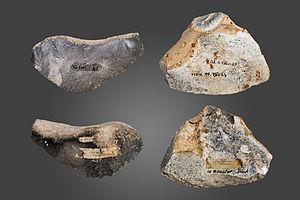
Le Moustier est un site préhistorique français qui se trouve sur la commune de Saint-Léon-sur-Vézère, en limite de la commune de Peyzac-le-Moustier, en vallée Vézère dans le département de la Dordogne. Il comporte deux abris principaux : l'abri supérieur, et l'abri inférieur s'ouvrant une quinzaine de mètres plus bas dans la même falaise, au niveau actuel de la vallée de la Vézère.
L'expression « outils de la Préhistoire » désigne l'ensemble des outils réalisés par les groupes humains qui se sont succédé au cours de la Préhistoire, depuis 3,3 millions d'années BP jusqu'à 5500 ans BP. Pour des raisons de conservation différentielle des matériaux, les outils préhistoriques les mieux connus grâce aux découvertes archéologiques sont les outils de pierre taillée et, dans une moindre mesure, les outils en matières dures animales. Pour les périodes les plus récentes de la Préhistoire ou pour des sites ayant bénéficié de conditions de préservation exceptionnelles, des outils en matières végétales sont aussi connus.